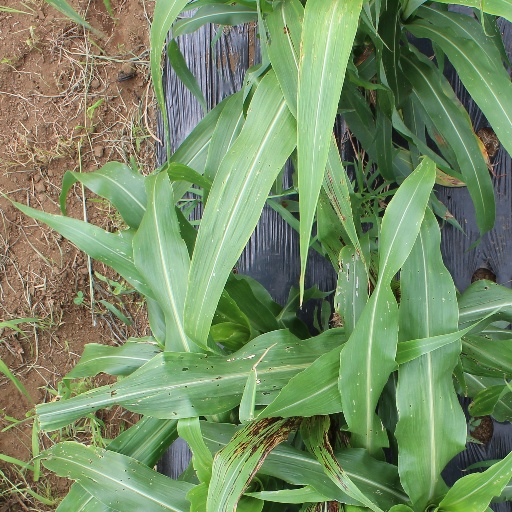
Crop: sorghum